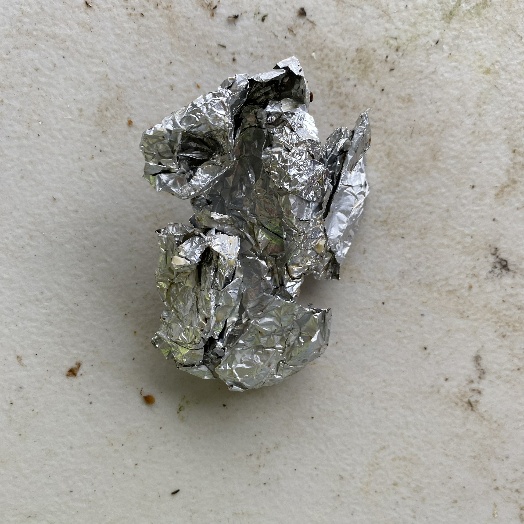
Label: Metal